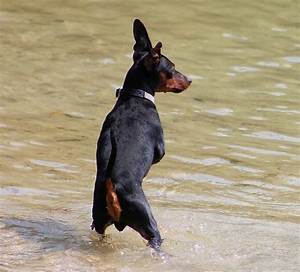
Label: cane